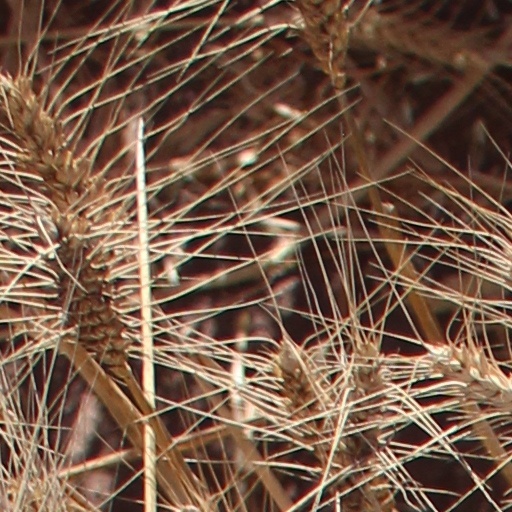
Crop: wheat